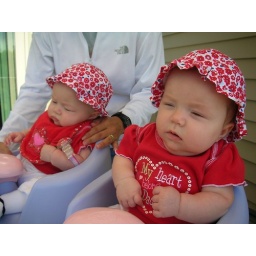
The twins in their bumbos and red hats